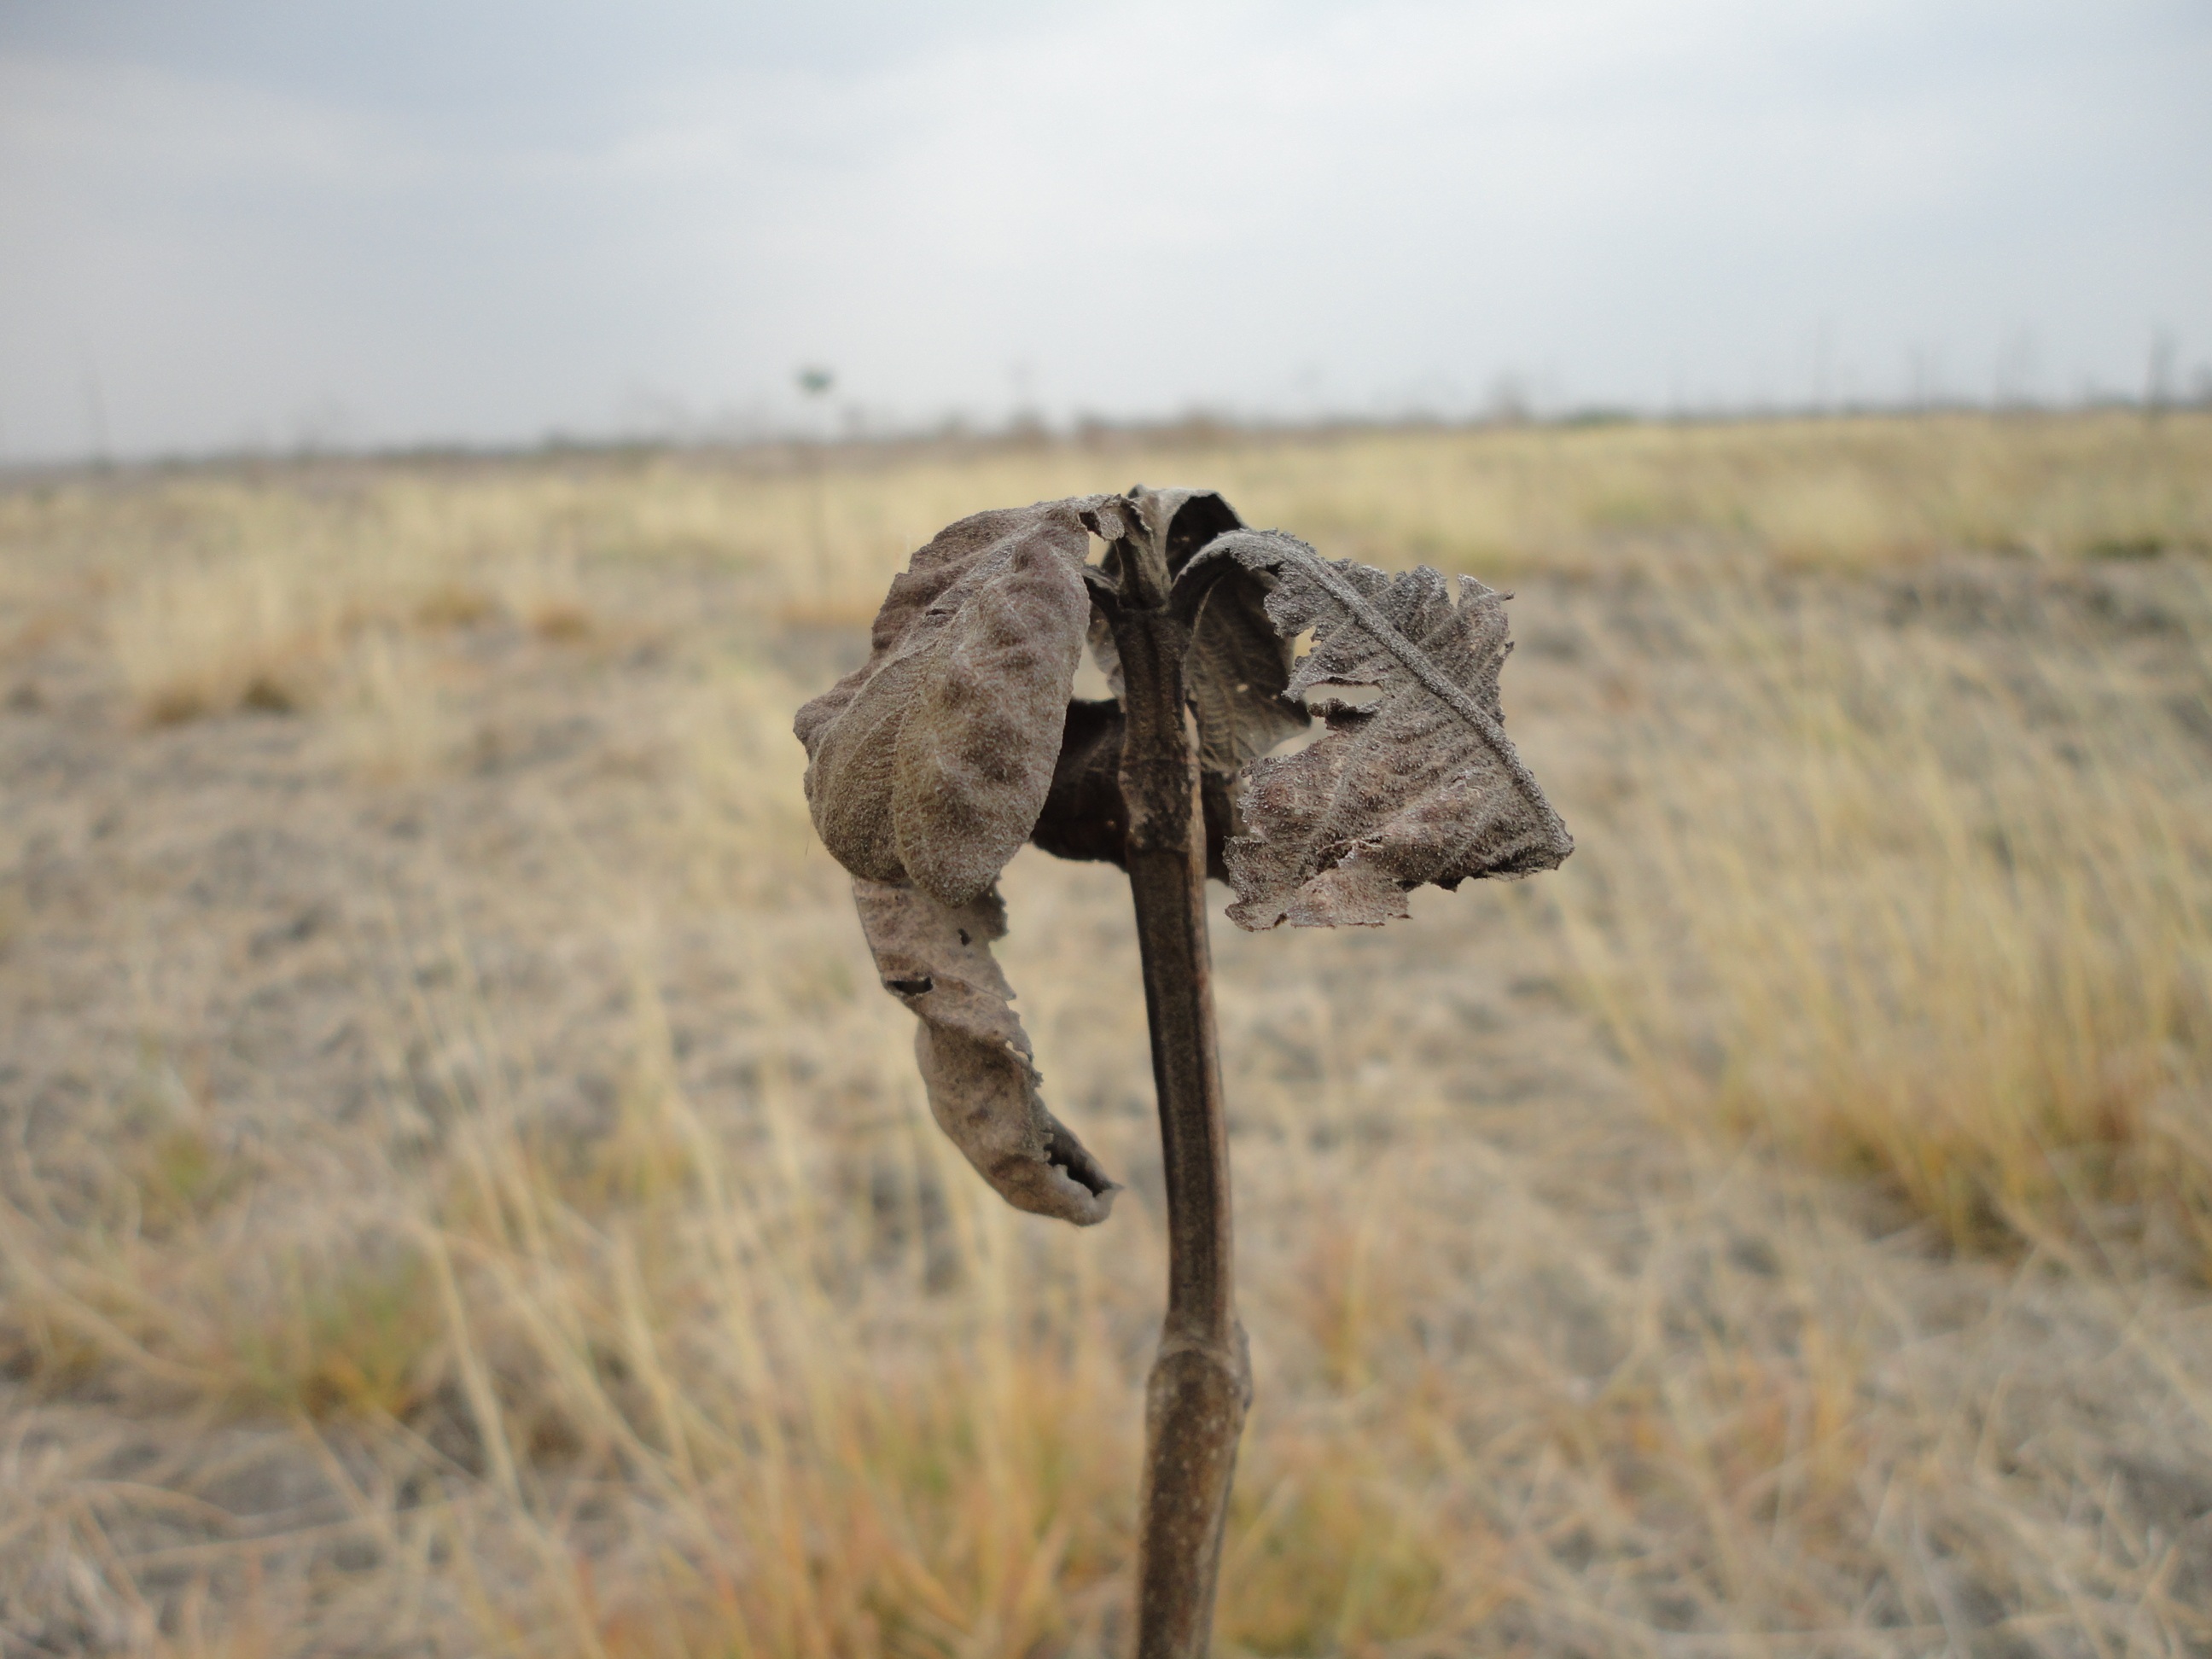
landscape, tree, nature, forest, prairie, wildlife, reptile, savanna, drying, vertebrate, safari, drought, teak